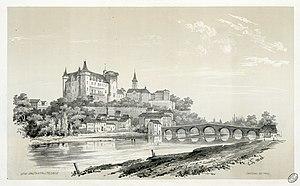
Fait partie d'un recueil de 15 planches lithographiées en camaïeu avec titre lithographié Ancely, René (1876 - 1966). Possesseur